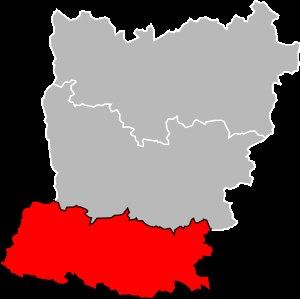
L'arrondissement de Château-Gontier est un arrondissement français situé dans le département de la Mayenne et la région Pays de la Loire.